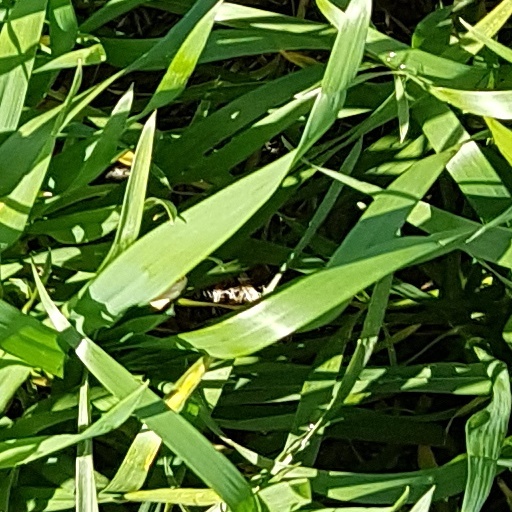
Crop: wheat